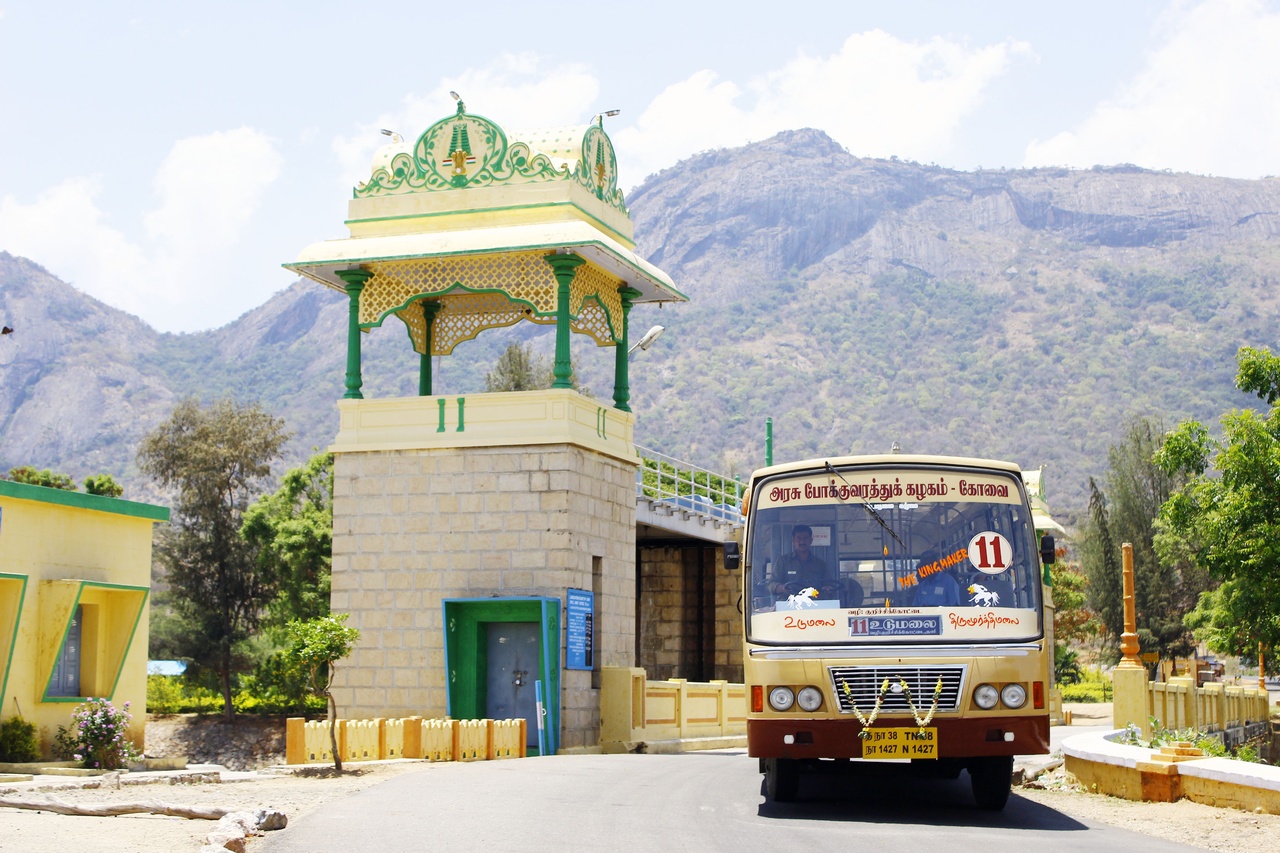
Thirumoorthi reservoir in Udumalaipettai